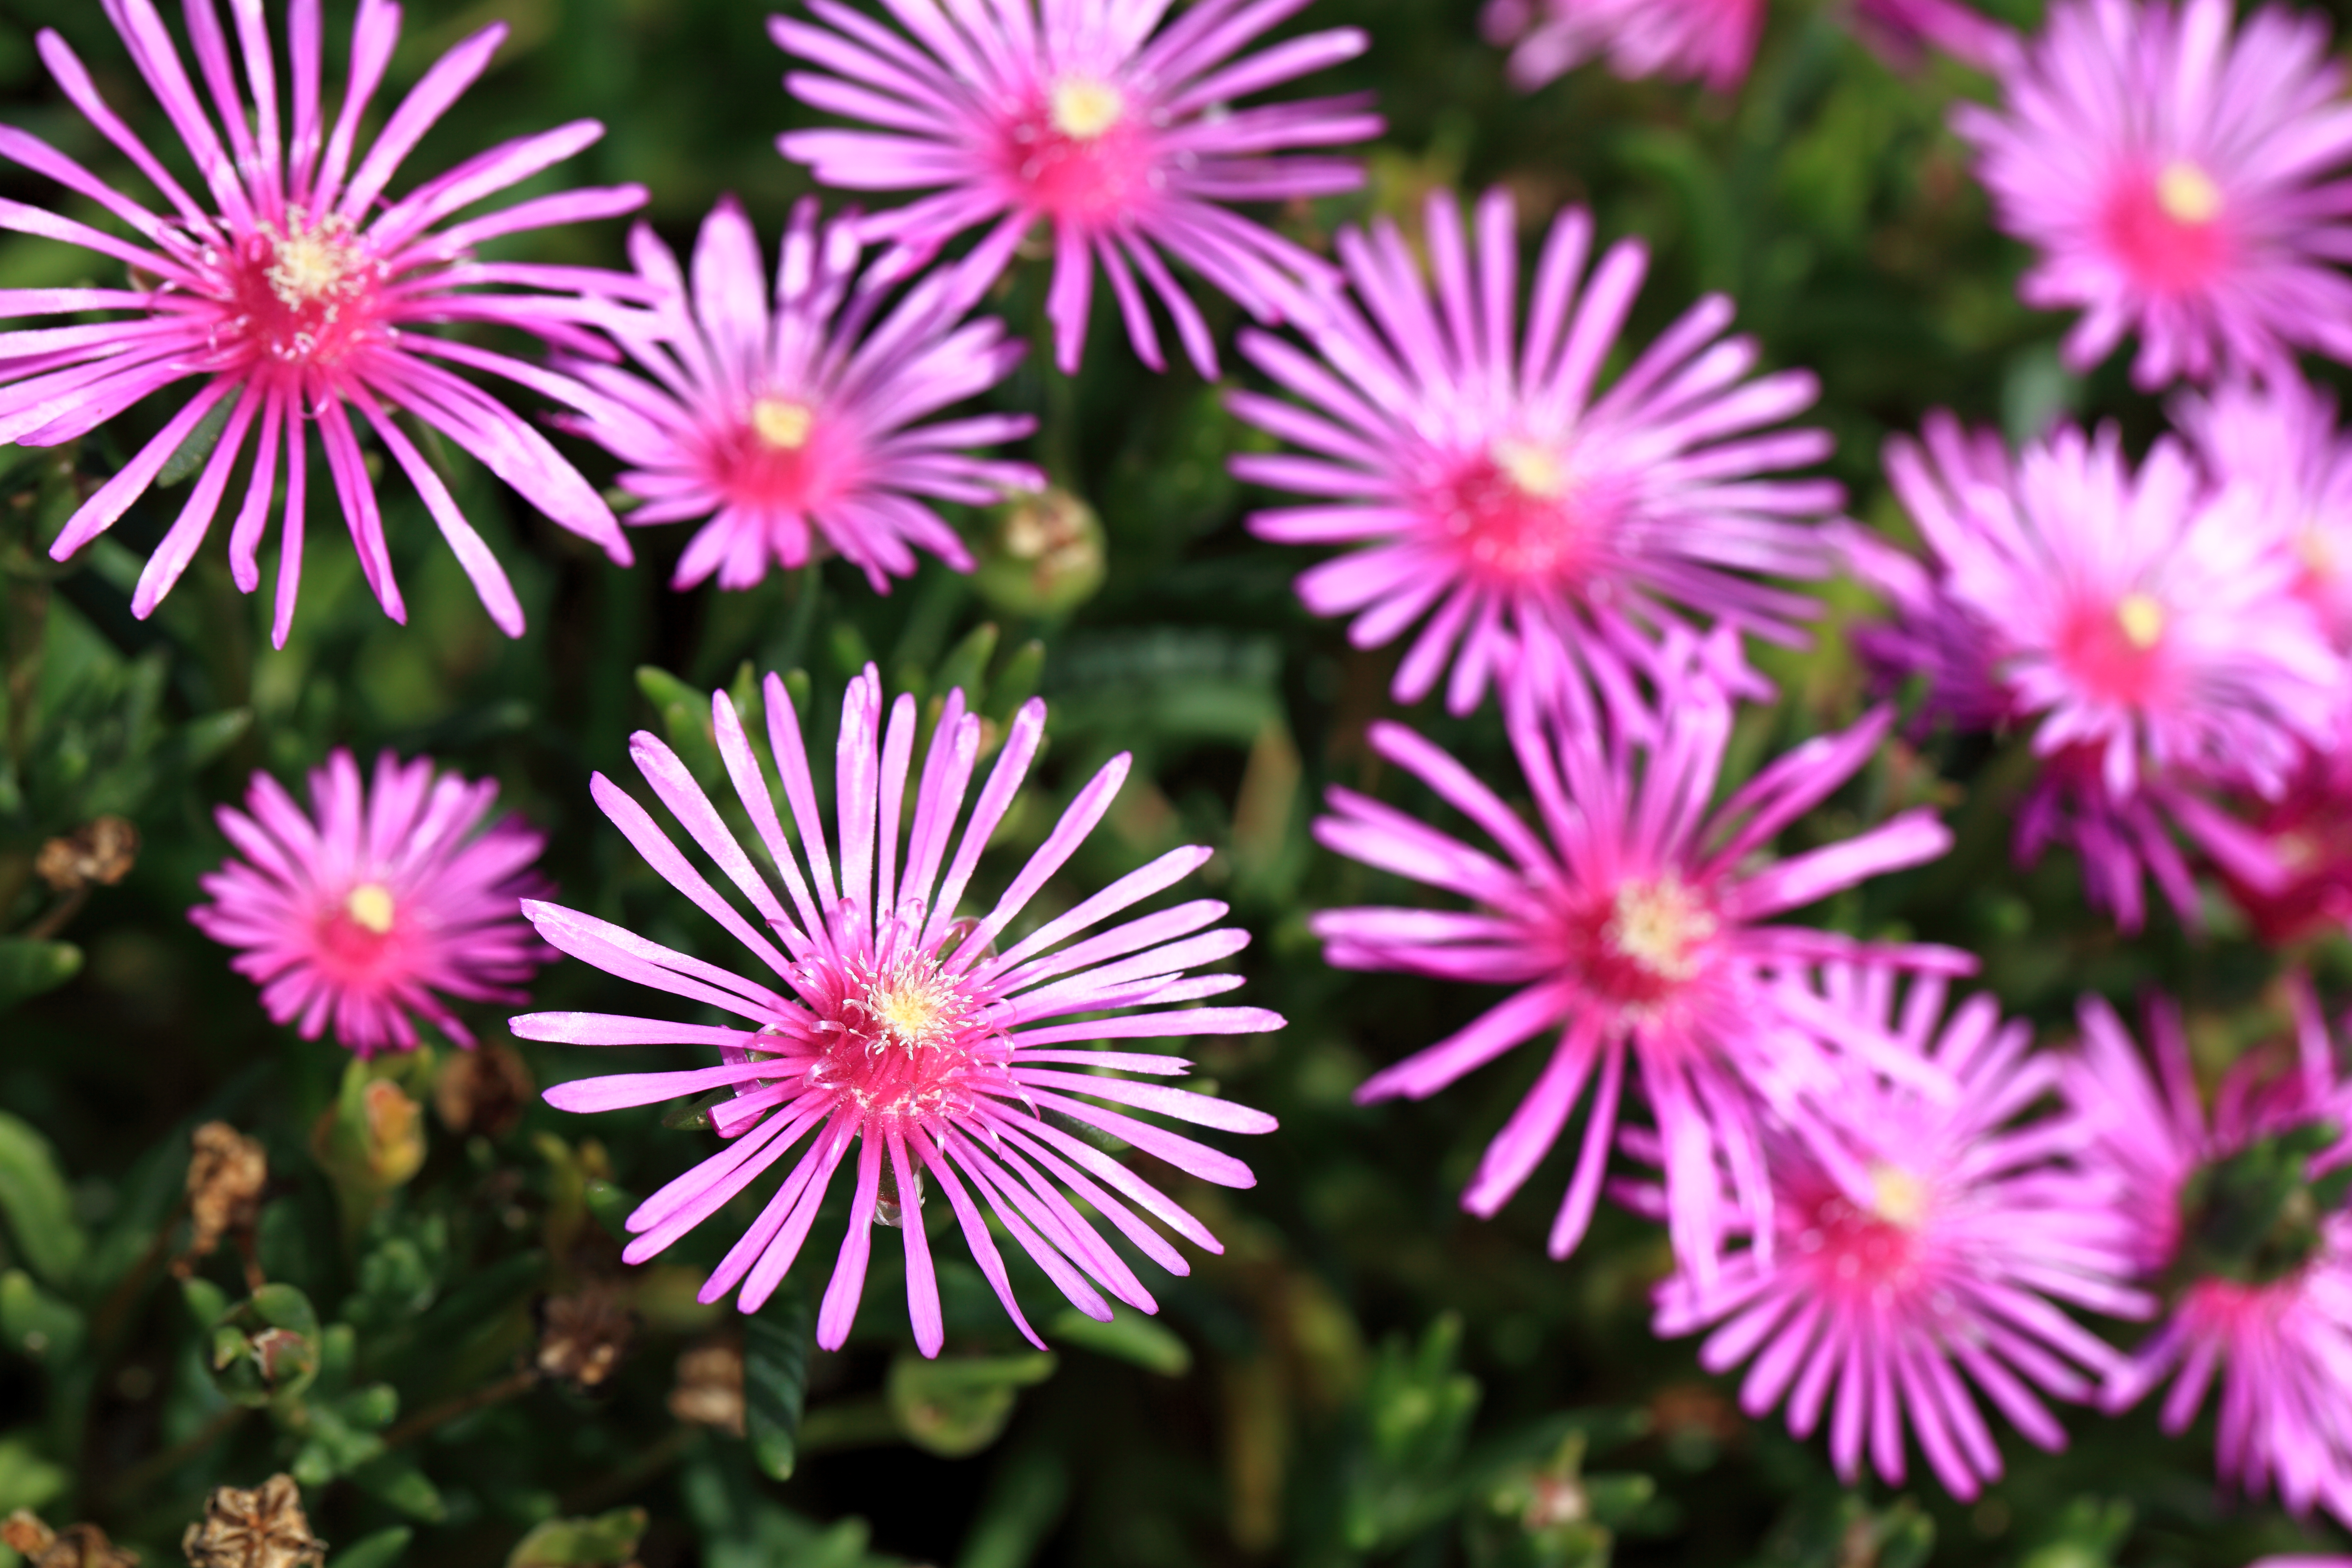
blossom, plant, flower, petal, daisy, high, botany, flora, wildflower, pigface, aster, 5d, hires, markii, hi, res, resolution, saitama, koshigaya, koshigayafureaikouen, macro photography, flowering plant, delosperma, cooperi, trailingiceplant, daisy family, ice plant, annual plant, land plant, ice plant family, dorotheanthus bellidiformis